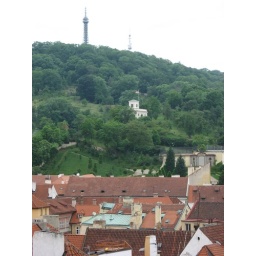
Not sure what building that is flying the American flag in the middle of the Czech Republic.